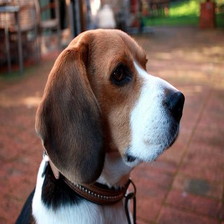
Species: dog
Breed: beagle